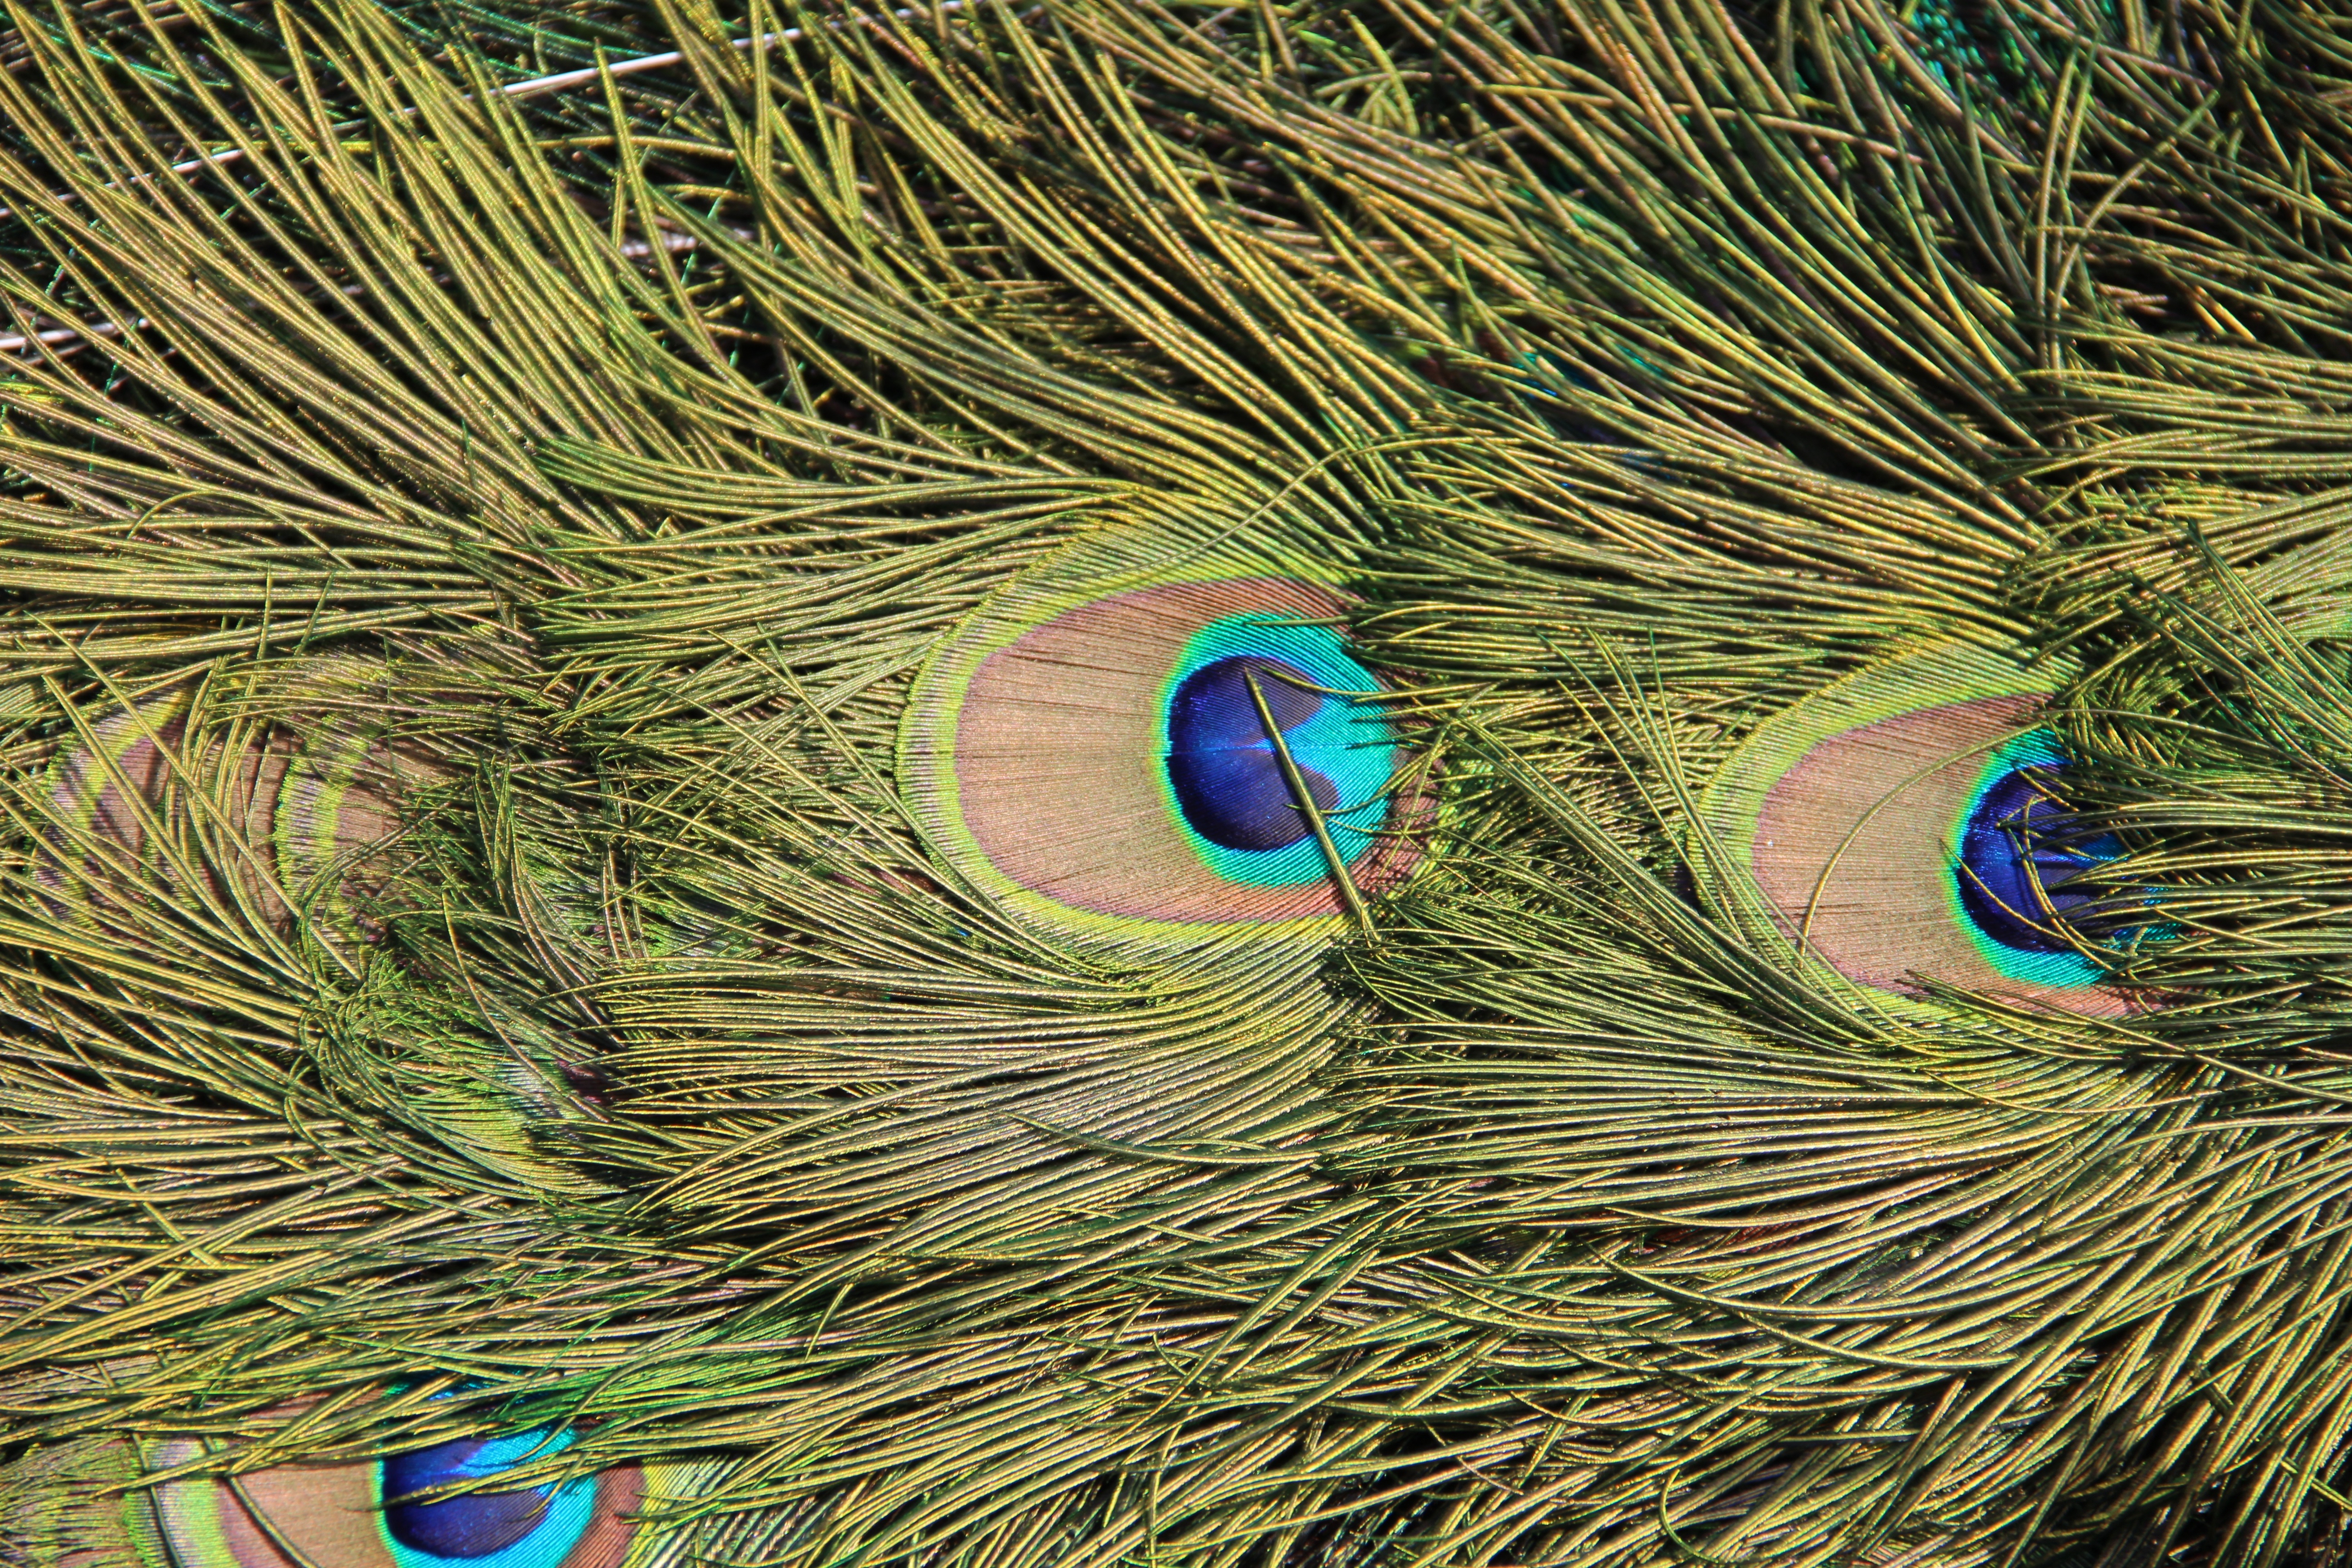
grass, bird, green, beak, feather, fauna, material, peacock, close up, vertebrate, peafowl, peacock feathers, fashion accessory